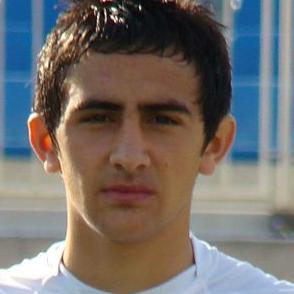
Age: 20